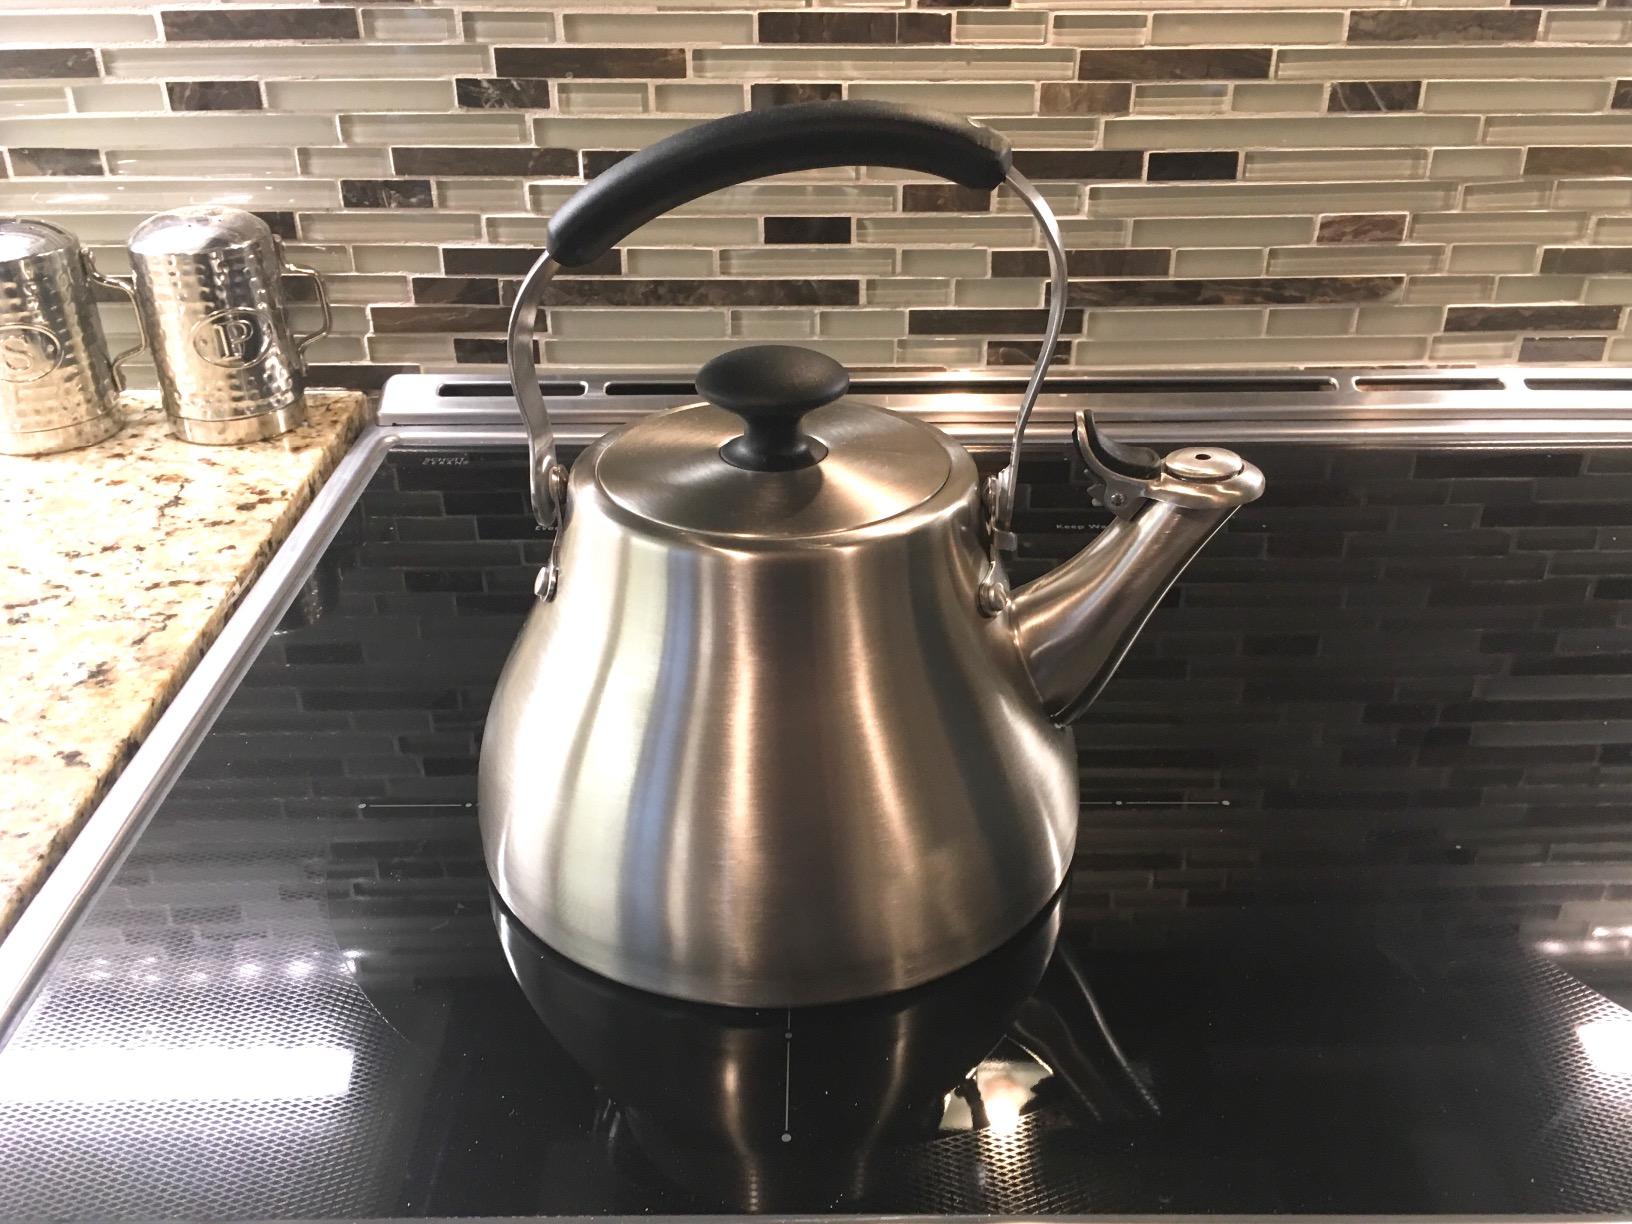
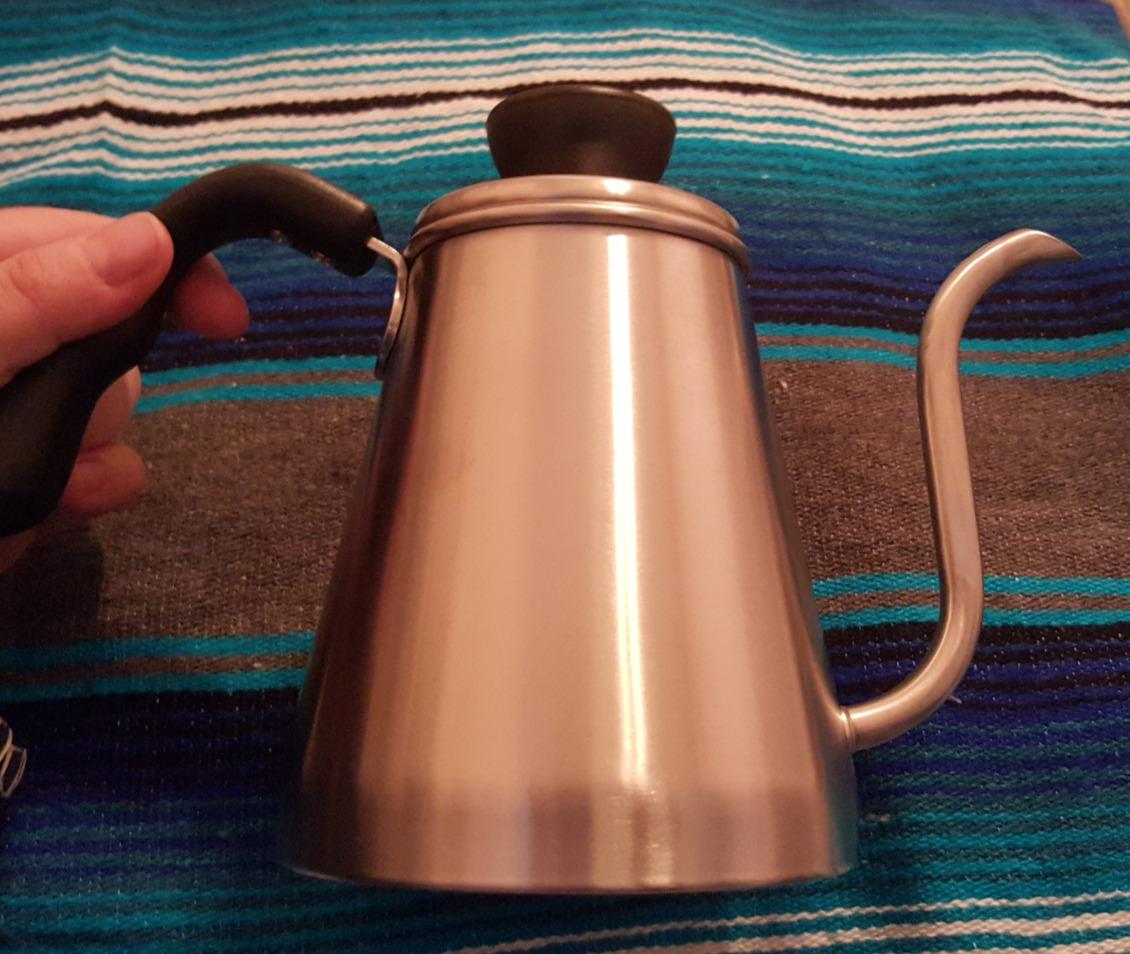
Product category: items_kettle
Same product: no